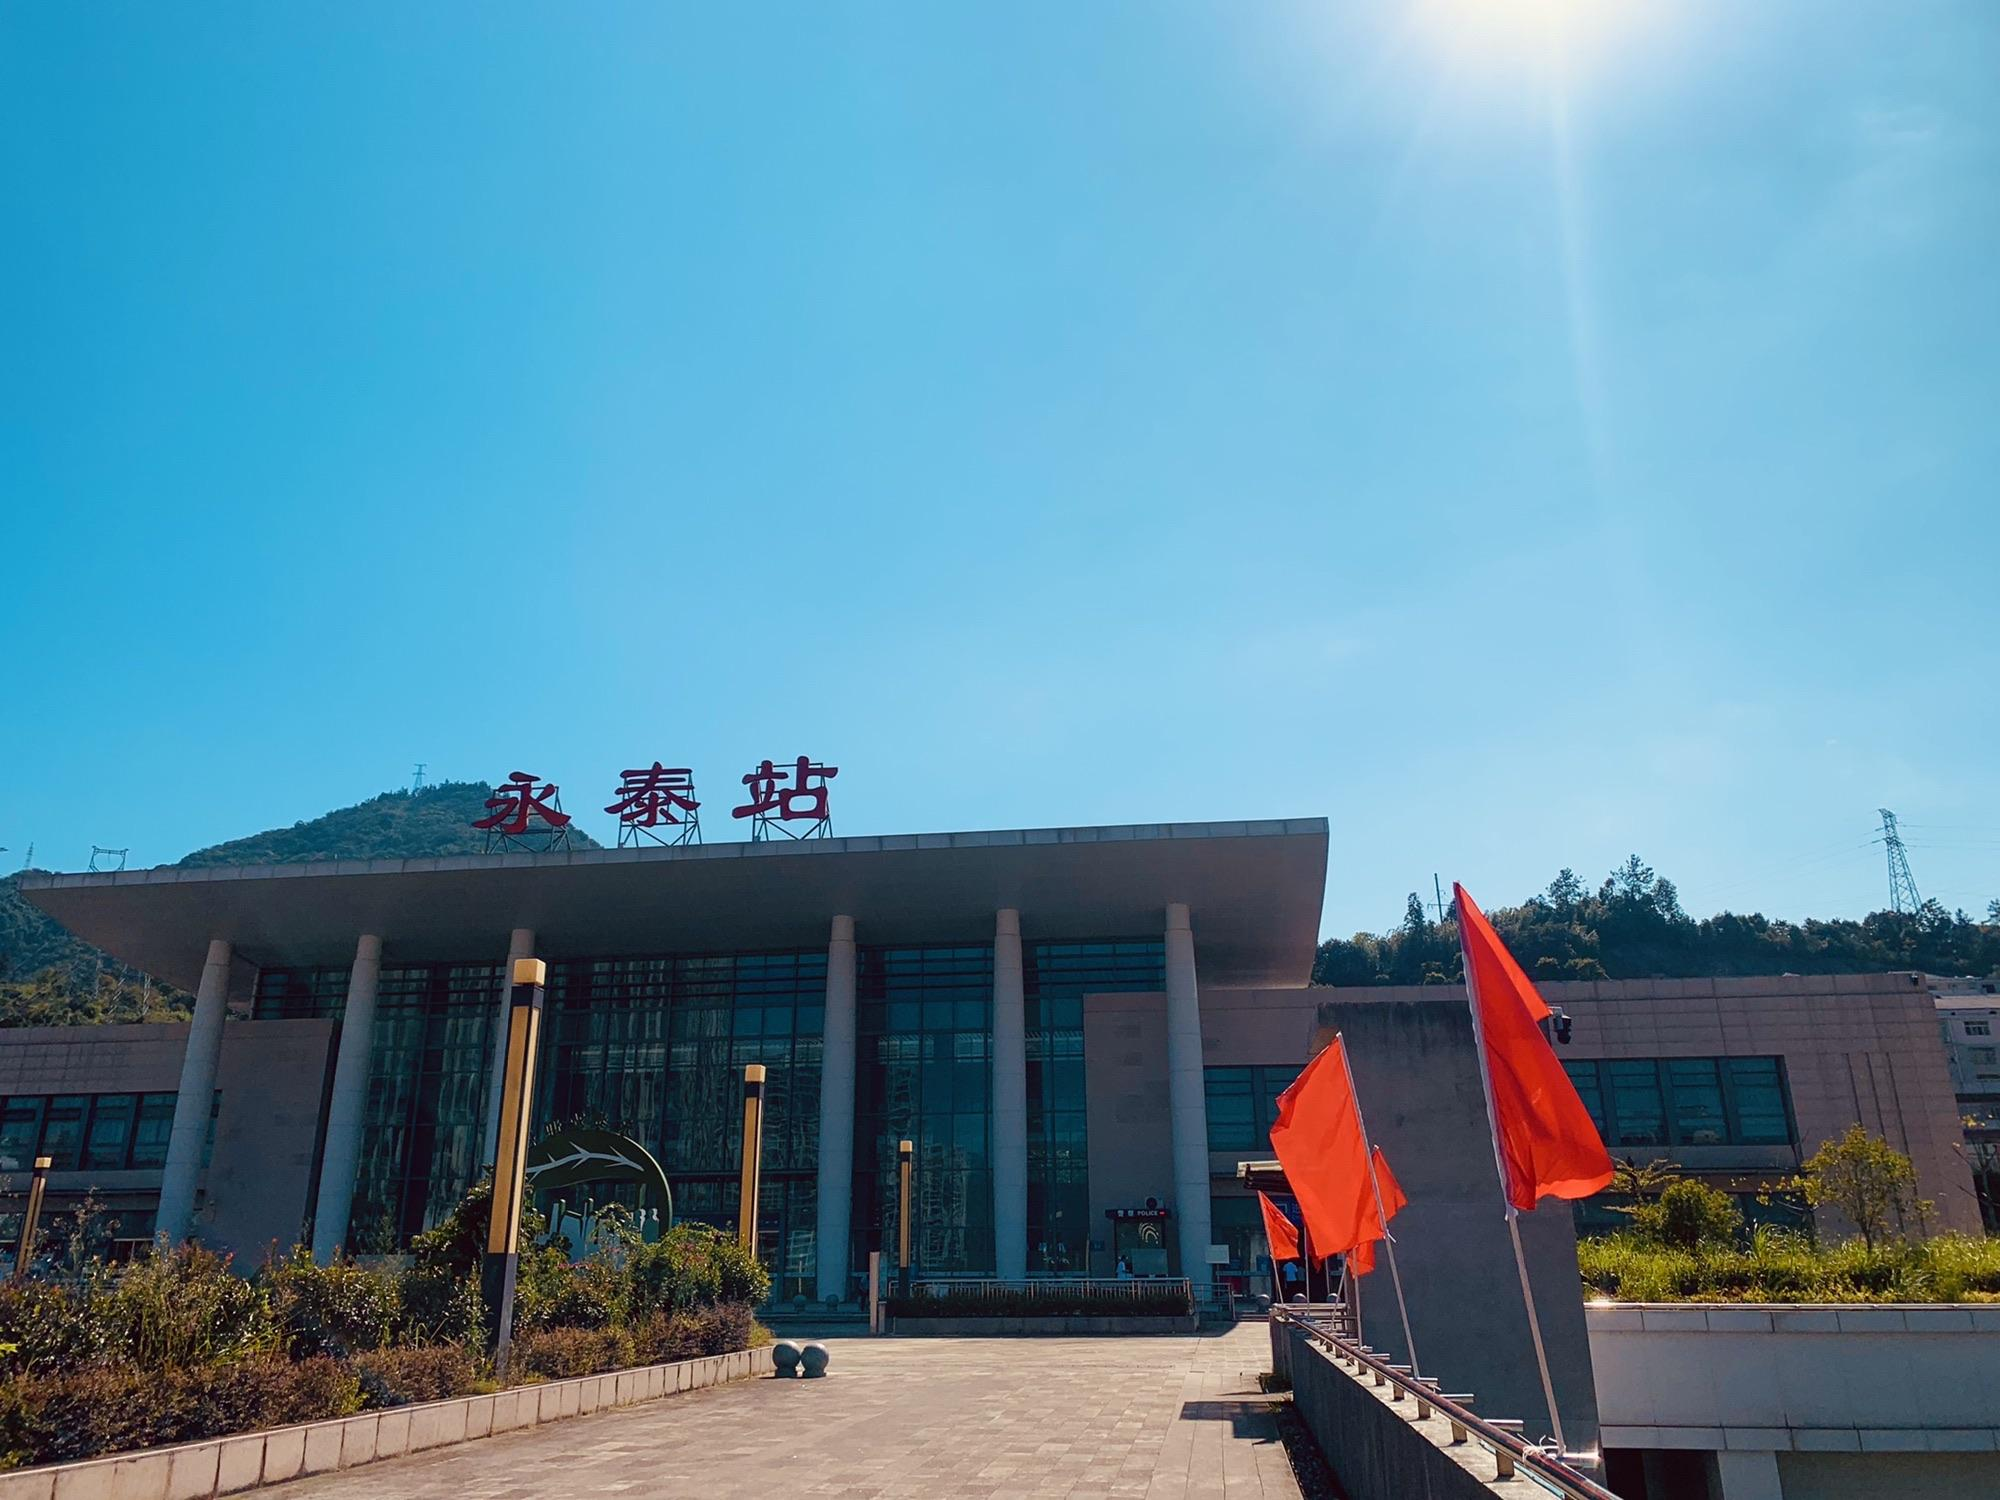
地标名称：永泰站
所在城市：福州市·永泰县